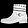
Label: Ankle boot